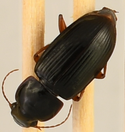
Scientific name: Harpalus pensylvanicus
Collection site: North Sterling NEON (STER), plot STER_032